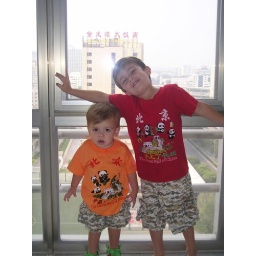
Taken in front of our bedroom window at Capital Normal University where our orientation was held.